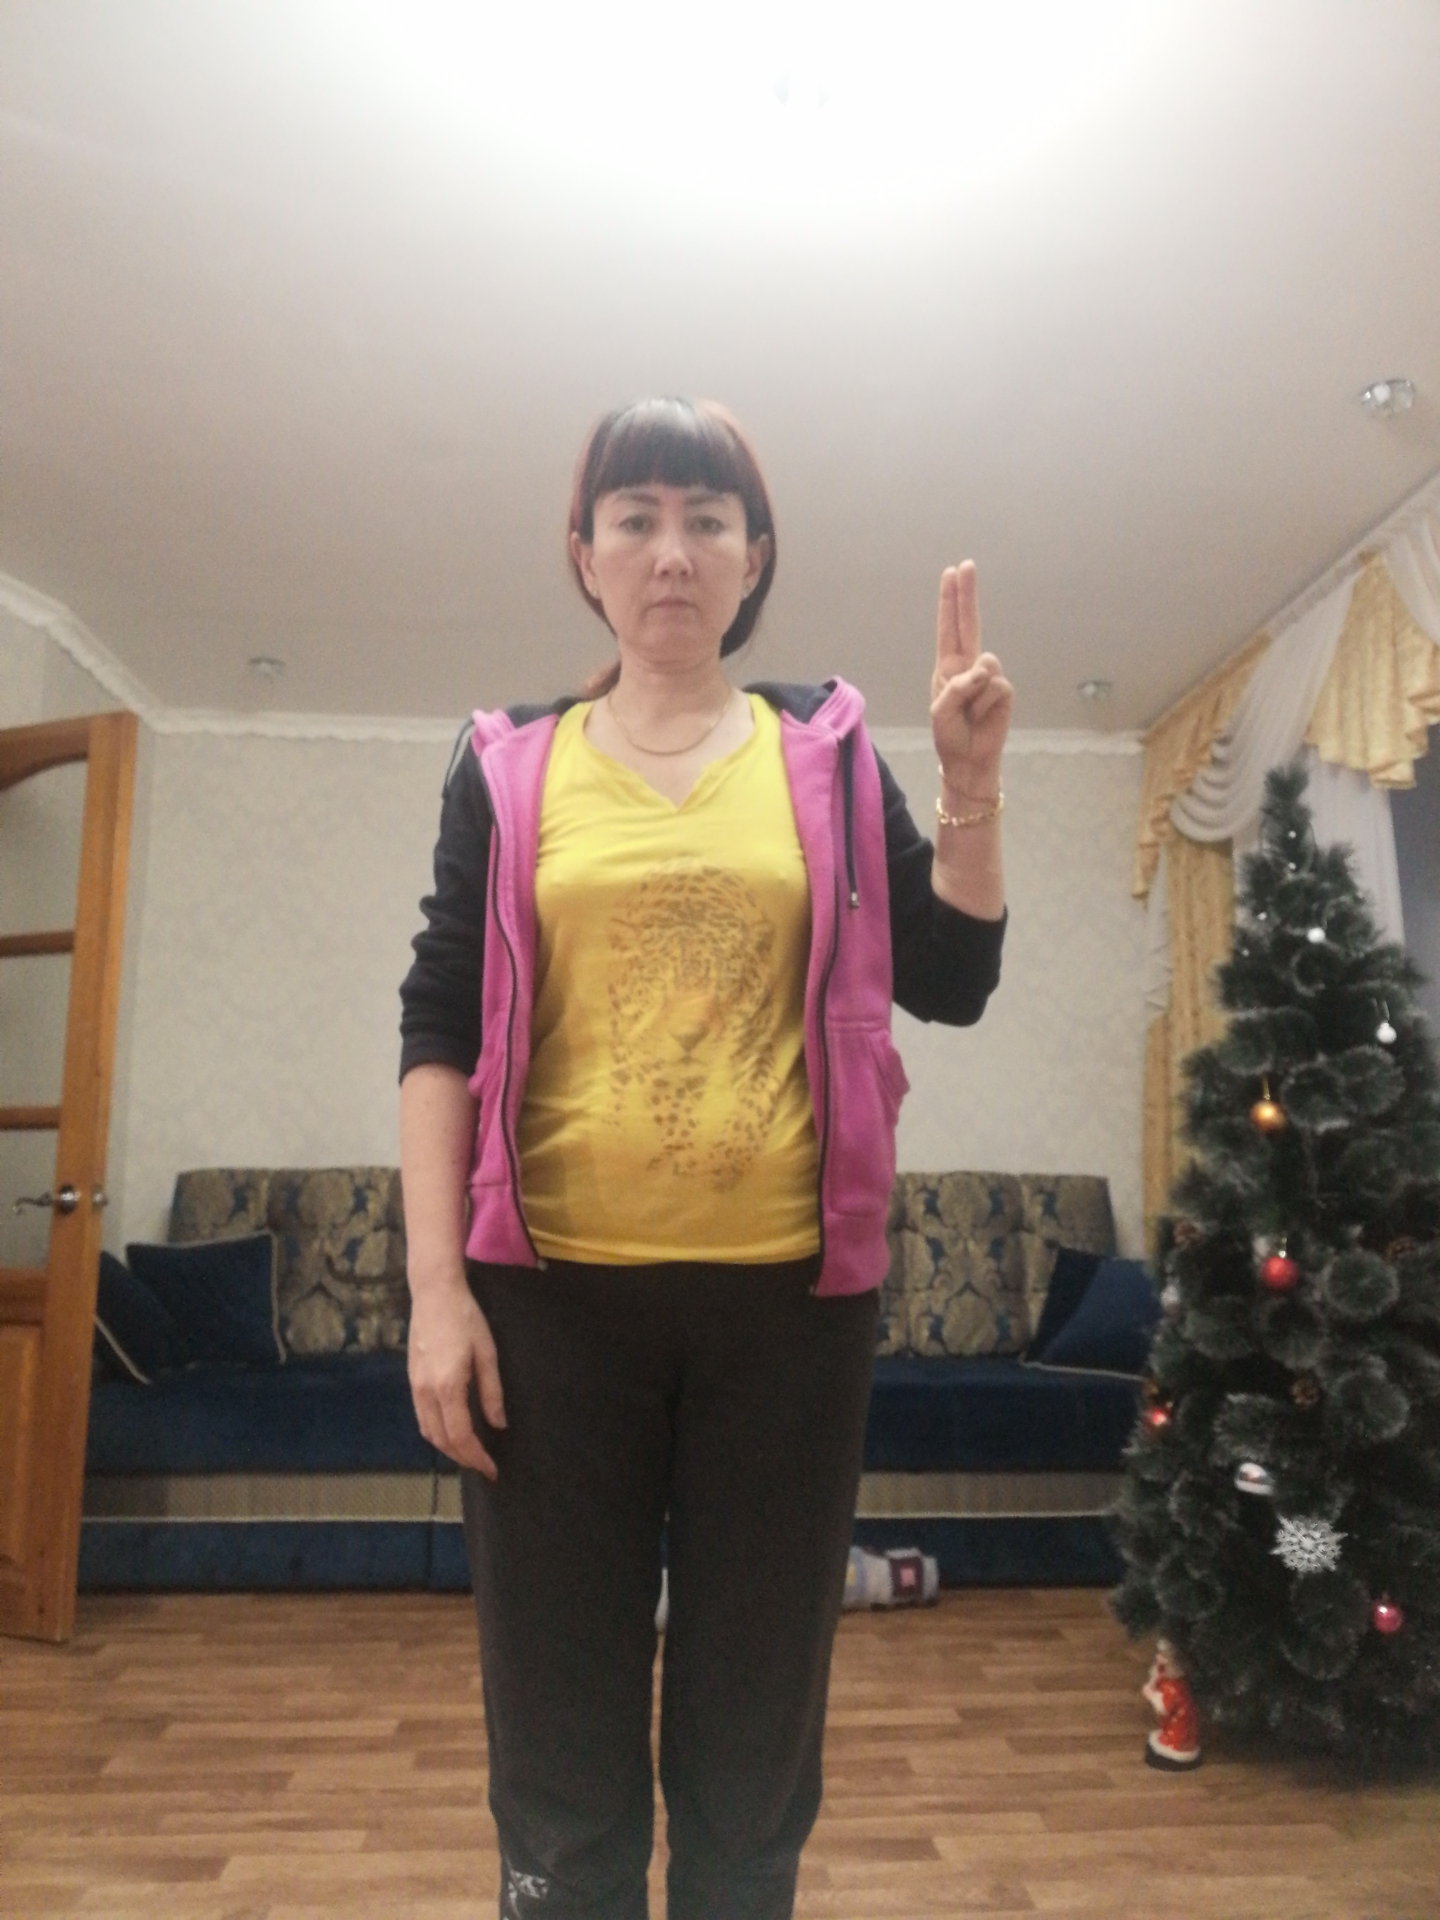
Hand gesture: two_up